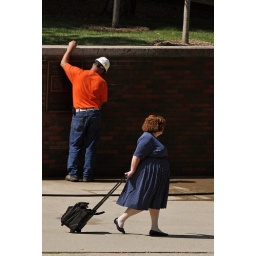
lady in the blue poka dot dress